History of Jewish mysticism

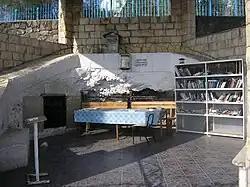
Grave of Rabbi Akiva in Tiberias. He features in Hekhalot mystical literature, and as one of the four who entered the Pardes

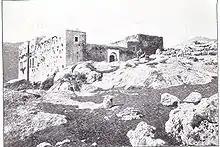
The grave of Shimon bar Yochai in Meron before 1899. A Talmudic Tanna, he is the mystical teacher in the central Kabbalistic work, the Zohar

In early Rabbinic Judaism (the early centuries of the 1st millennium CE), the terms ('Works of Creation') and ('Works of the Divine Throne/Chariot') clearly indicate the Midrashic nature of these speculations; they are really based upon Genesis 1 and Ezekiel 1:4–28, while the names ('Hidden aspects of the Torah') (Talmud "Hag." 13a) and ('Torah secrets') ("Ab." vi. 1) indicate their character as secret lore.